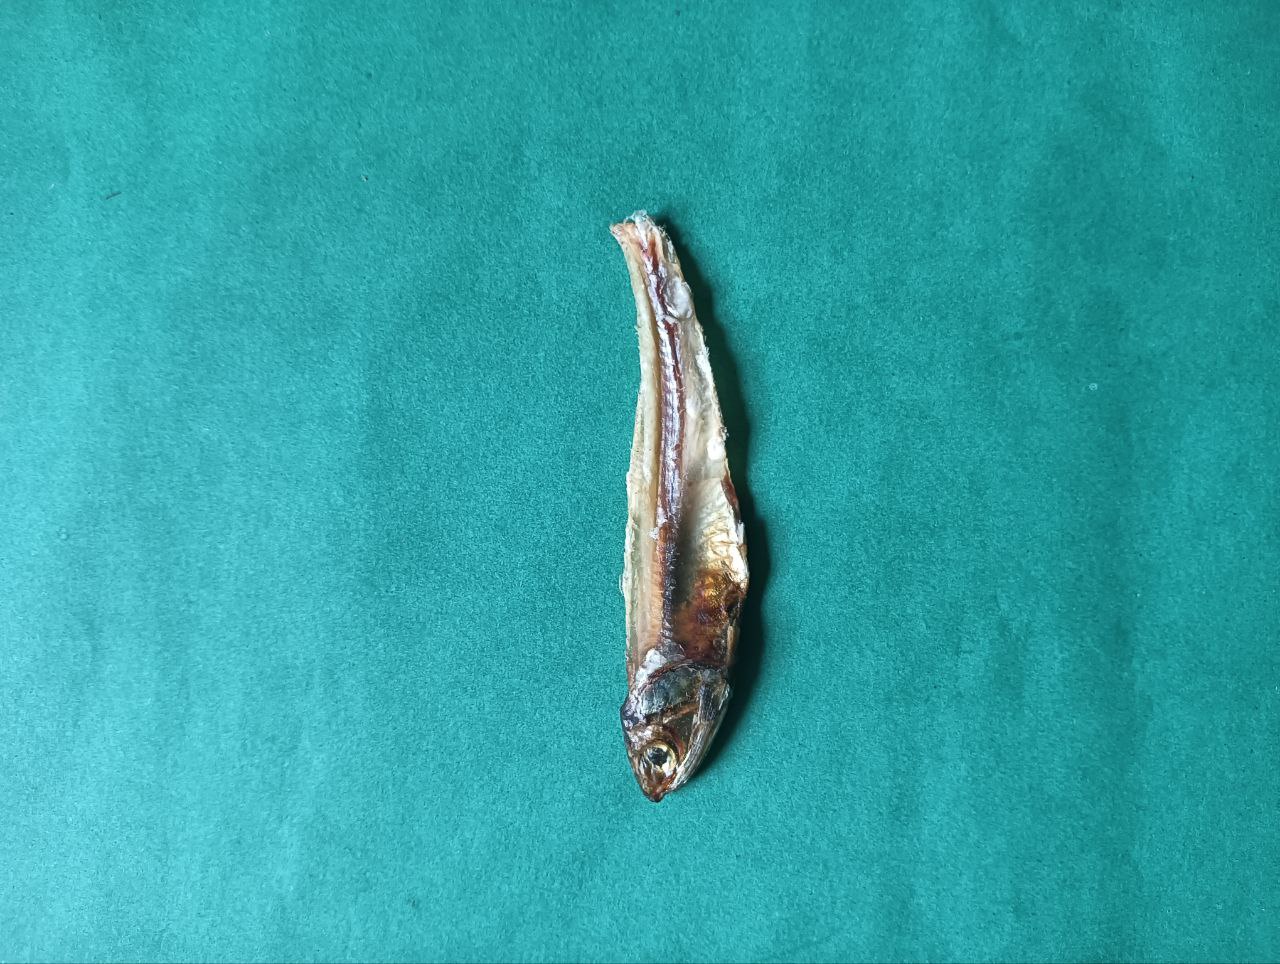
Species: narkeli